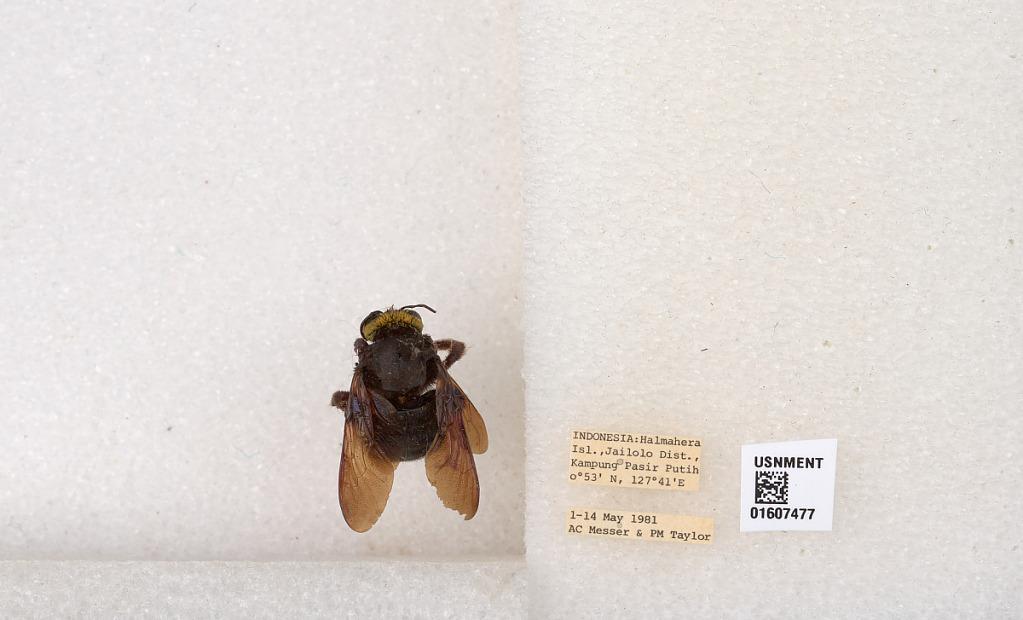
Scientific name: Xylocopa (Koptortosoma) coronata Smith
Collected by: A. Messer & P. Taylor
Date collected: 1981-5-1
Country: Indonesia
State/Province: North Maluku
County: Jailolo
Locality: Halmahera Isl., Kampung Pasir Putih
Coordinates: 0.878136, 127.679